Jevons paradox

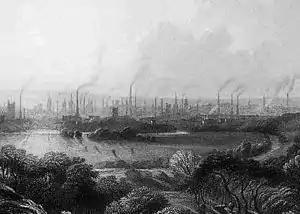
Coal-burning factories in 19th-century Manchester, England. Improved technology allowed coal to fuel the Industrial Revolution, greatly increasing the consumption of coal.

In economics, the Jevons paradox (sometimes Jevons effect) occurs when technological advancements make a resource more efficient to use (thereby reducing the amount needed for a single application); however, as the cost of using the resource drops, if demand is highly price elastic, this results in overall demand increasing, causing total resource consumption to rise. Governments have typically expected efficiency gains to lower resource consumption, rather than anticipating possible increases due to the Jevons paradox.